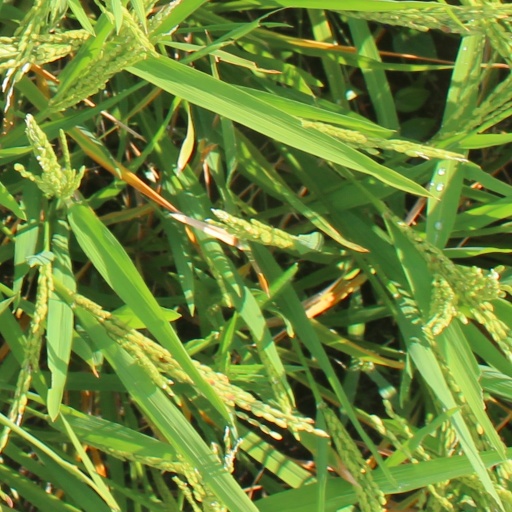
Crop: rice